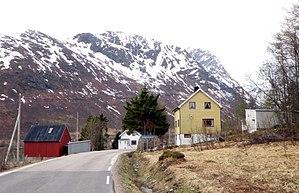
Langvassbukta est une localité du comté de Troms, en Norvège.